Vladimír Hučín

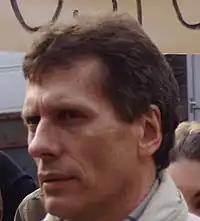
Vladimír Hučín

Vladimír Hučín (25 May 1952 in Gottwaldov) is a Czech political celebrity and dissident of both communist and post/communist era.